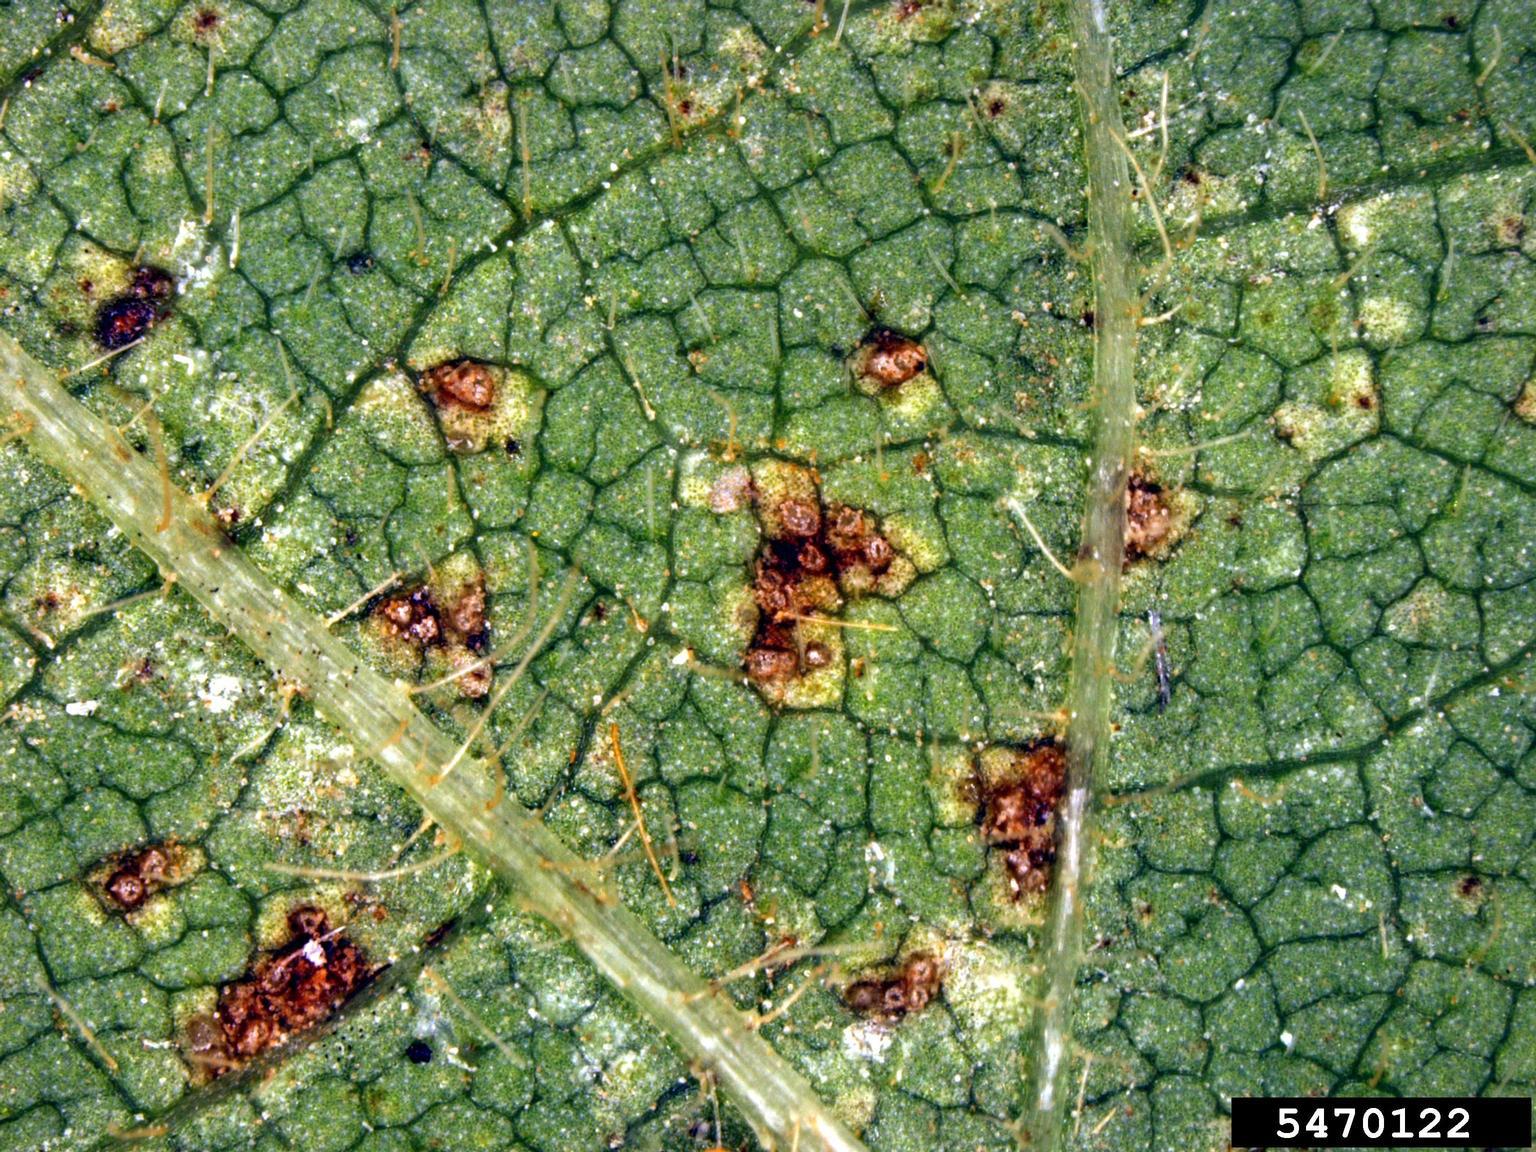
Plant: Soybean
Disease: bean rust